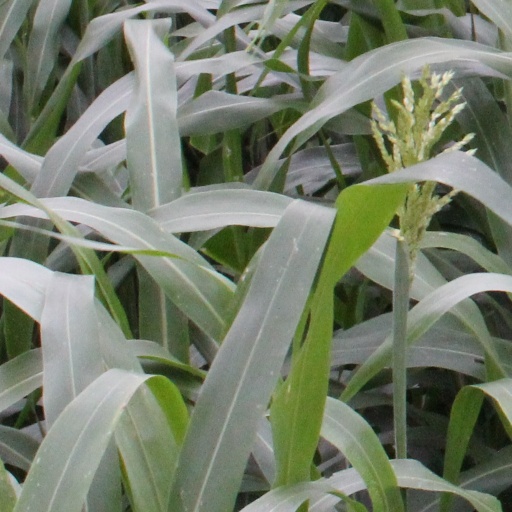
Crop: sorghum